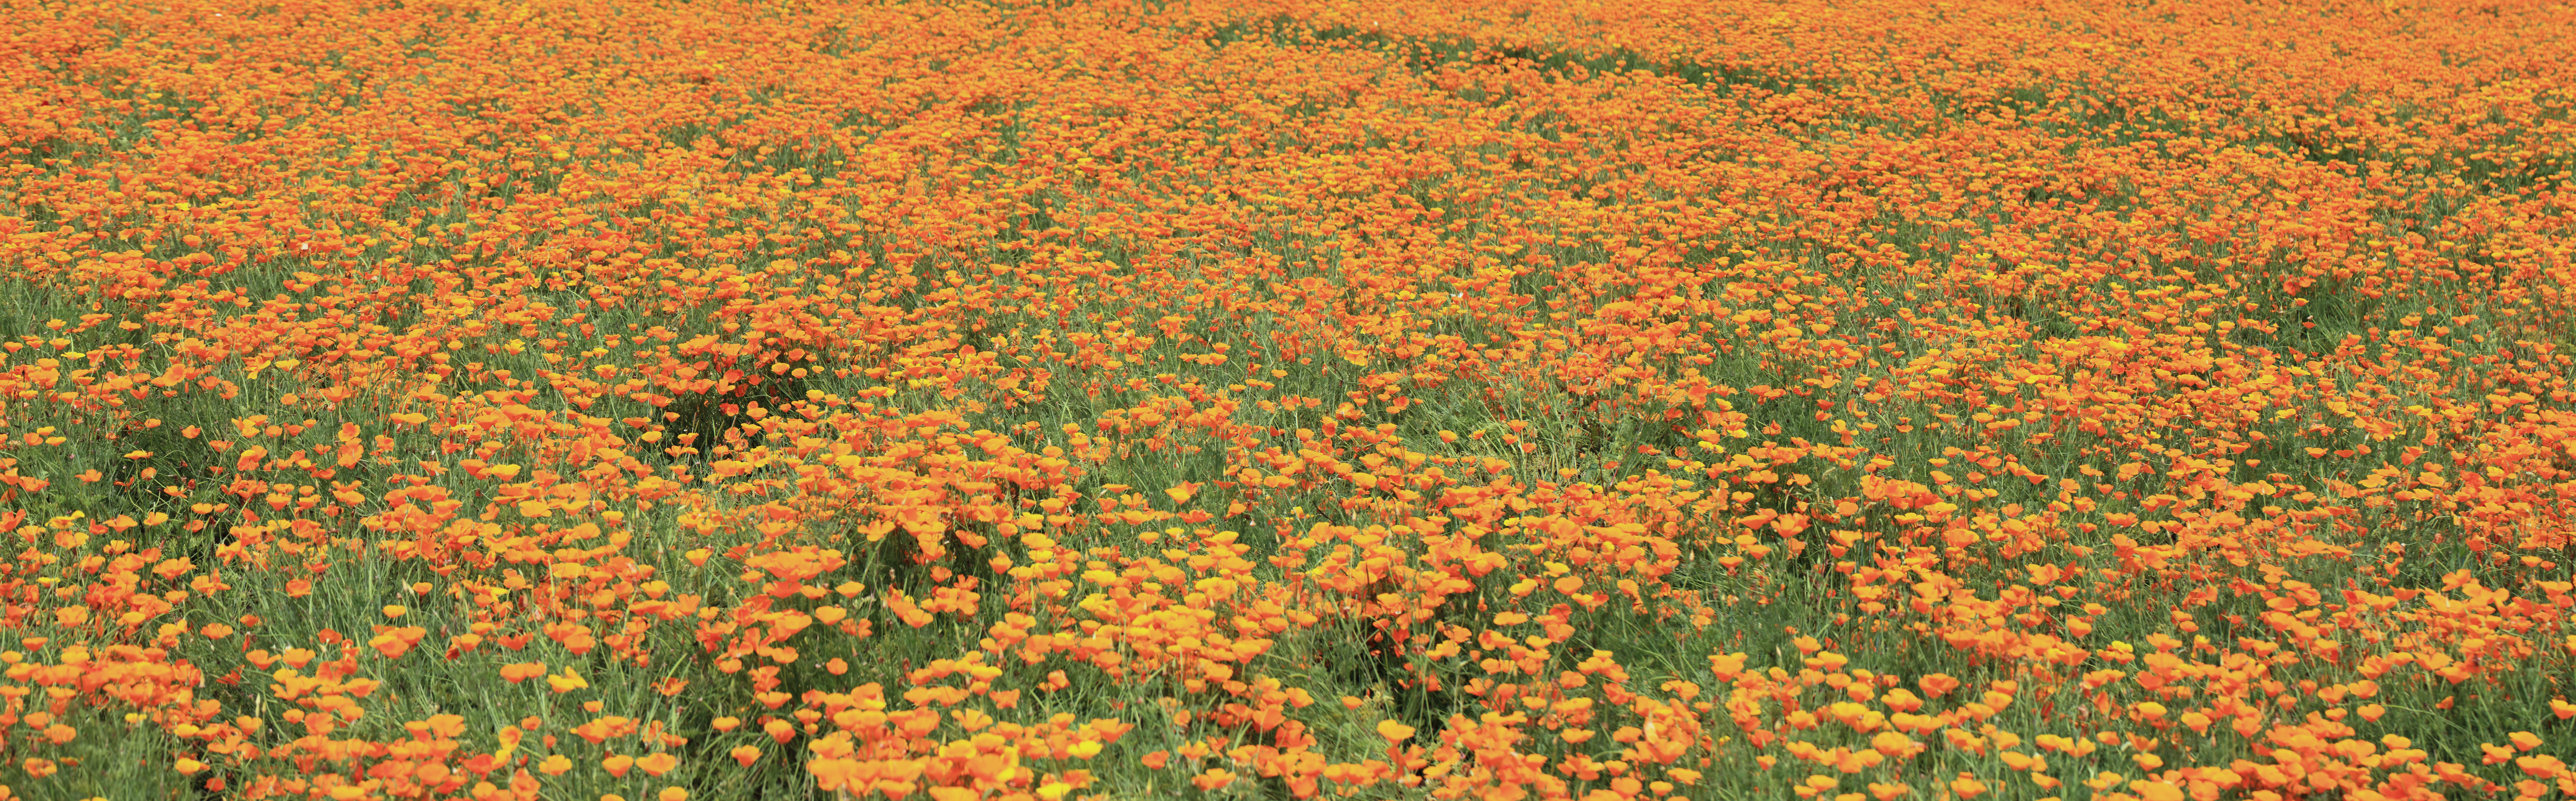
blossom, plant, field, meadow, prairie, flower, pattern, high, flora, plain, wildflower, background, grassland, wallpaper, 5d, hires, poppy, eschscholzia, californica, markii, coquelicot, californiapoppy, hi, res, resolution, steppe, flowering plant, grass family, land plant, poppy family